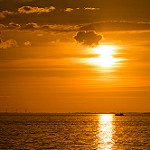
Label: sea